Polyp (zoology)

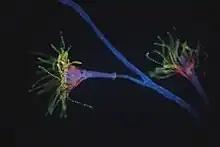
Polyps of a colony of Cnidaria

The overwhelming majority of stony coral ("Scleractinia") taxa are hermaphroditic in their adult colonies. In these species, there is ordinarily synchronized release of eggs and sperm into the water during brief spawning events. Although some species are capable of self-fertilization to varying extents, cross-fertilization appears to be the dominant mating pattern.